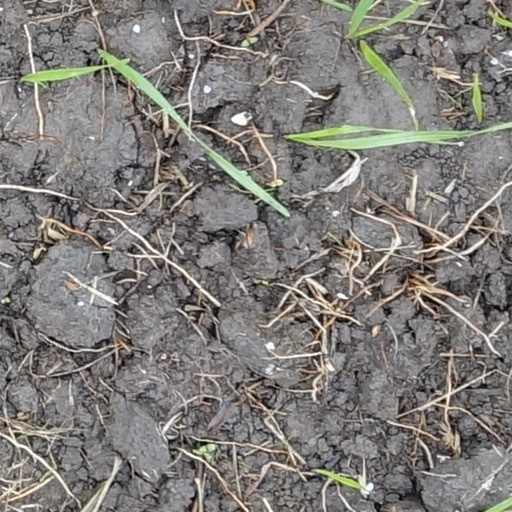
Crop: wheat